Dark Victory (play)

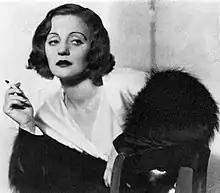
Tallulah Bankhead as Judith Traherne in the original Broadway production of "Dark Victory" (1934)

Dark Victory is a 1934 Broadway play written by George Brewer Jr. and Bertram Bloch starring Tallulah Bankhead. It premiered on November 9 at the Plymouth Theatre and ran until December 19.